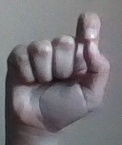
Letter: fa